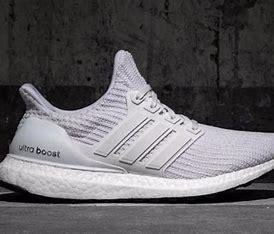
Brand: Adidas
Model: Ultra Boost 4